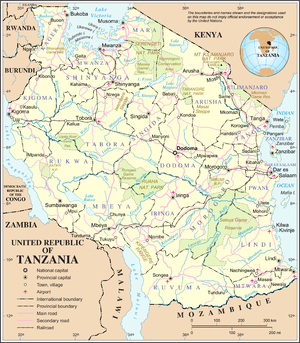
Tanzania / Geografi
Kort over Tanzania
Tanzania, officielt Den Forenede Republik Tanzania, er en demokratisk forbundsrepublik beliggende ved Afrikas østkyst. Republikken blev etableret i 1964, da Tanganyika og Zanzibar indgik en politisk forening og fik fælles forfatning. Tanzania grænser op mod Kenya, Uganda, Rwanda, Burundi, Den Demokratiske Republik Congo, Zambia, Malawi og Mozambique samt til Det Indiske Ocean.